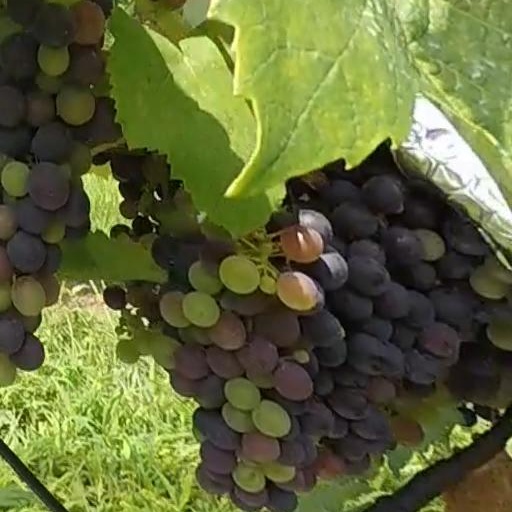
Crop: grape